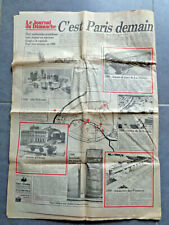
Waste category: paper